Ole O. Lian

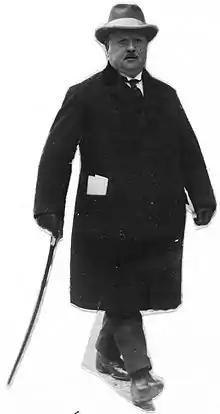
Ole O. Lian

Ole Olsen Lian (10 November 1868 – 20 February 1925) was a Norwegian trade unionist and politician for the Labour Party.